Doona!

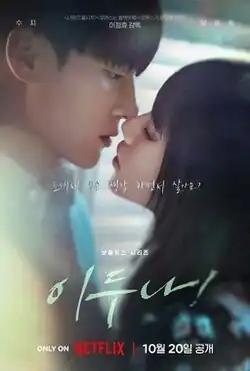
Promotional poster

Doo-na! is a 2023 South Korean romance television series starring Bae Suzy and Yang Se-jong, based on the Naver webtoon "The Girl Downstairs" by Min Song-ah. It was released on Netflix on October 20, 2023.